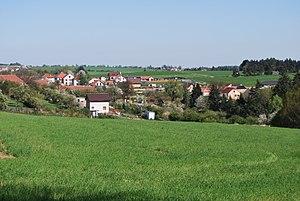
Kozlany est une commune du district de Třebíč, dans la région de Vysočina, en République tchèque. Sa population s'élevait à 147 habitants en 2019.